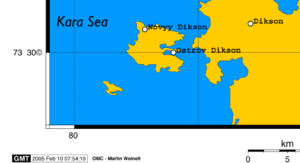
L'île Dikson, anciennement île Longue ou Kouzkine, est une île de Russie baignée par la mer de Kara et située au nord-est du golfe de l'Ienisseï.